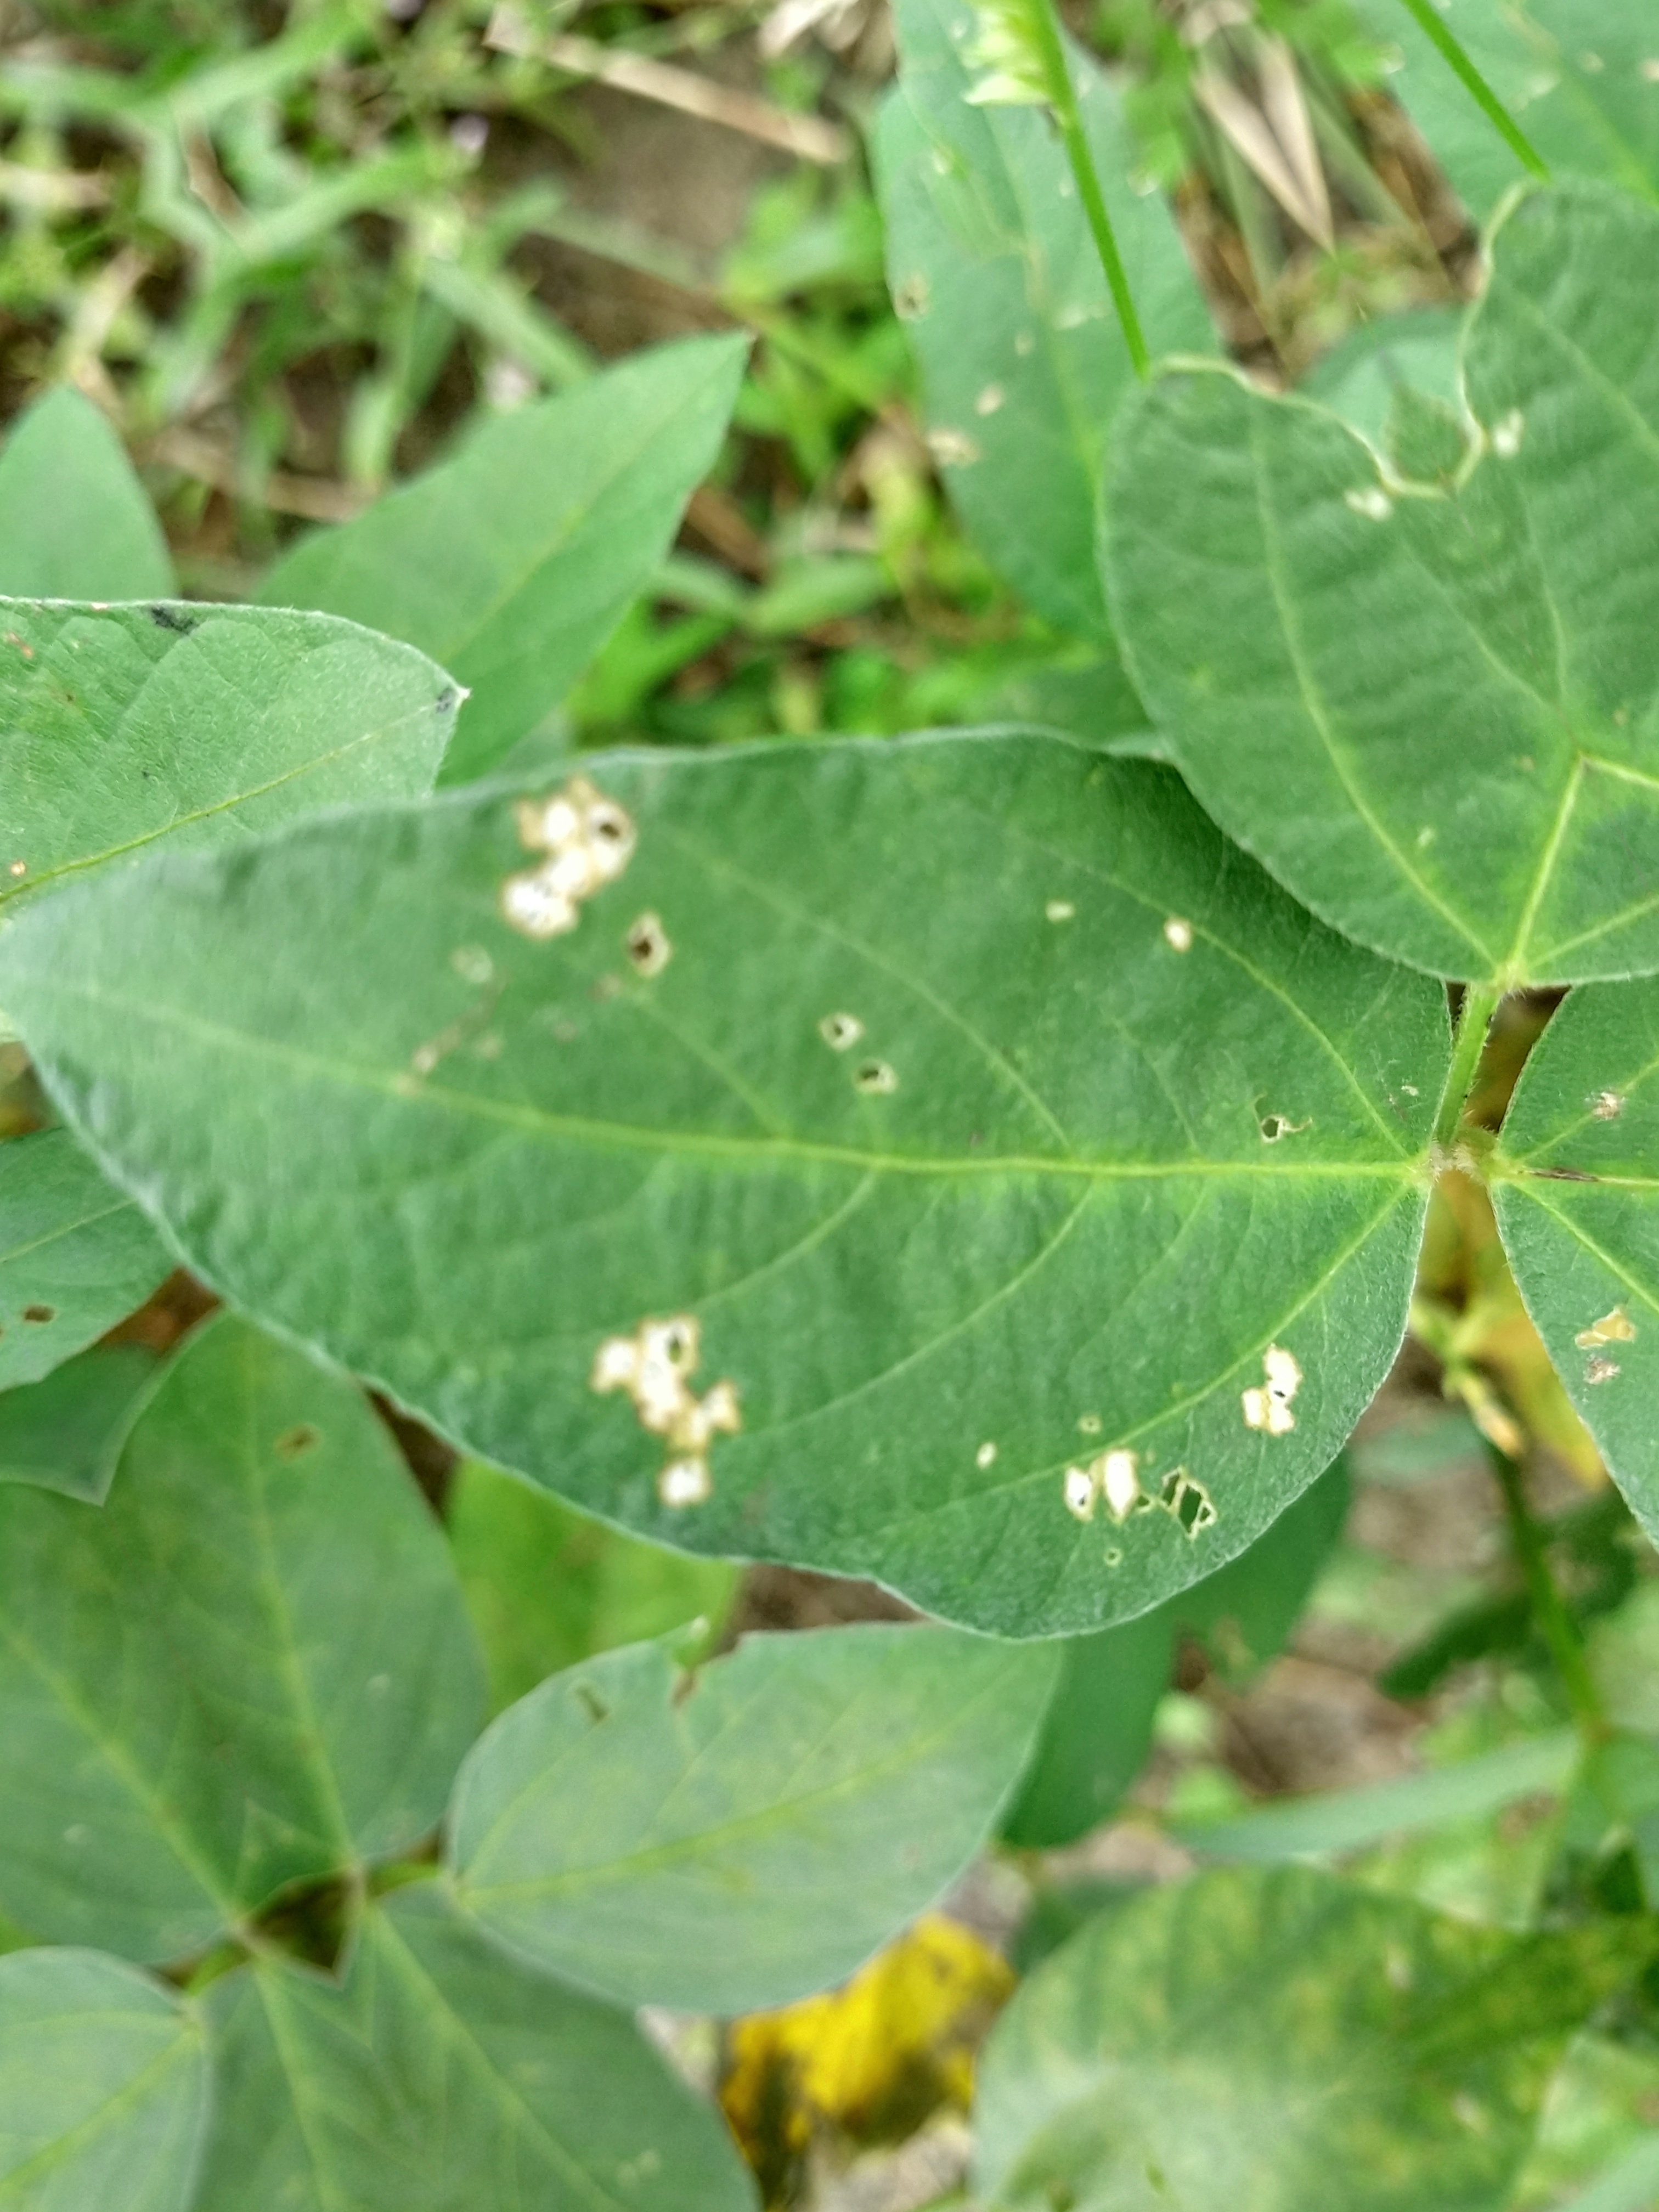
Label: Disease